Acarsaid

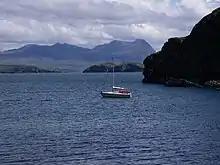
Acarsaid Eilean a' Chleirich, Priest Island, Summer Isles, Inner Hebrides, Scotland, with Ben More Coigach in the background.

Acarsaid or An Acarsaid is a common toponym in the Scottish Highlands. It means literally "anchorage" or "harbour" in Scottish Gaelic, and comes from the Old Norse "akkarsaeti", meaning literally "anchor-seat".